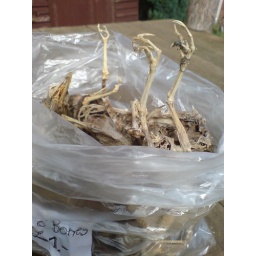
i was given a bag of bird bones. found during a loft conversion of a house somewhere in wiltshire.